Tommy Conwell

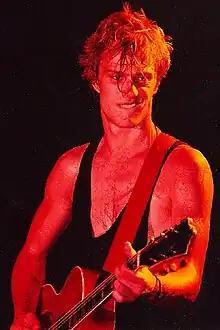
Tommy Conwell - Stone Balloon - Newark, Delaware - Summer 1986

Thomas Edward Conwell (born January 14, 1962) is an American guitarist, songwriter and performer. He is best known as the frontman for the Philadelphia-based band Tommy Conwell and the Young Rumblers. The band had a #1 US mainstream rock hit in 1988 with "I'm Not Your Man", which also peaked at 74 on the "Billboard" Hot 100. The original band, consisting of Conwell (guitar, vocals), Paul Slivka (stand-up bass) and Jimmy Hannum (drums), was known for its raw, high-energy live performances which included many classic blues and rock standards. such as "Hideaway" by Freddie King, "Rumble" by Link Wray, "Time Has Come Today" by The Chambers Brothers and "Downtown Train" by Tom Waits, together with several original songs, some of which appeared on the debut album, "Walkin' on the Water". Other signature tracks such as "Demolition Derby", which many felt exemplified the band's raw three-piece sound, were abandoned following the shift of the band's sound following the addition of two members, keyboard player Rob Miller and Chris Day on guitar.